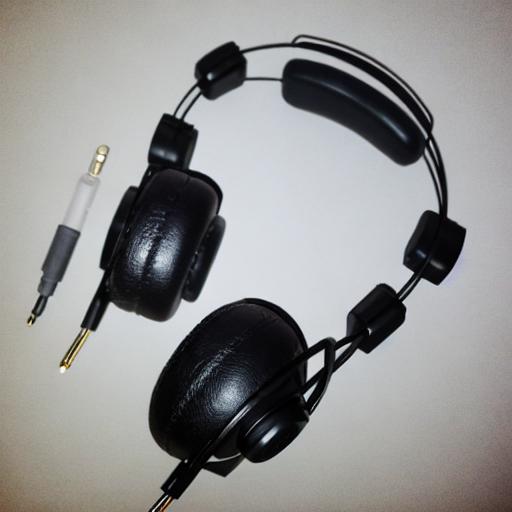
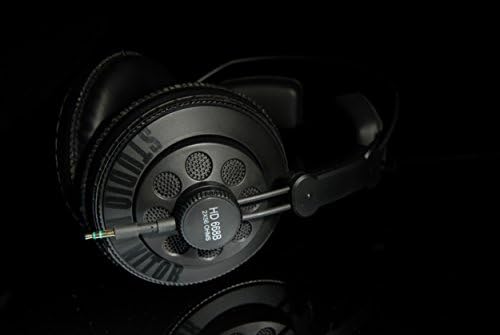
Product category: headphones
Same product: no